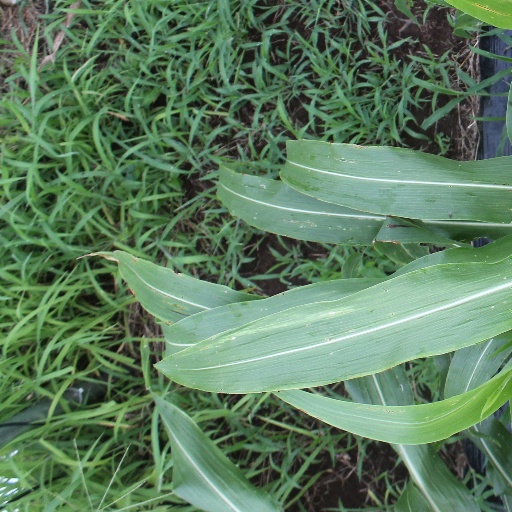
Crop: sorghum